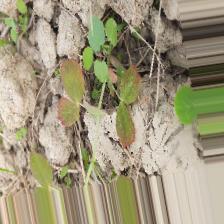
Label: Lentil Rust